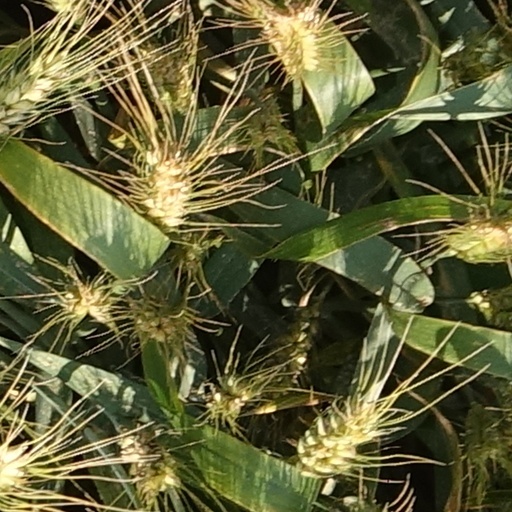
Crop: wheat